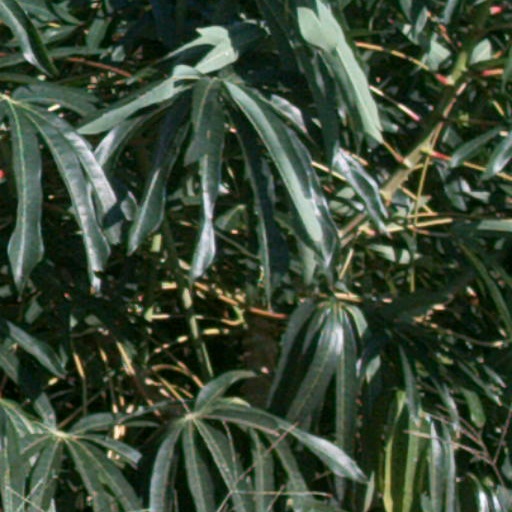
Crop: cassava